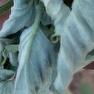
Crop: Tomato
Condition: bacterial-floundering-d